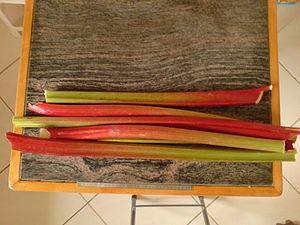
Grande tige de rhubarbe